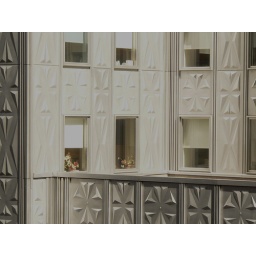
just needs a woman in a red dress gazing out the window.